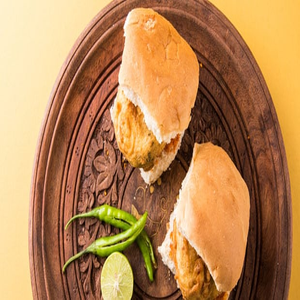
Dish: dabeli